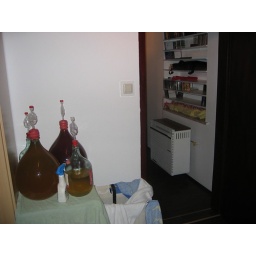
bedroom south view out the door in the living room. the wine left is racked and clearing